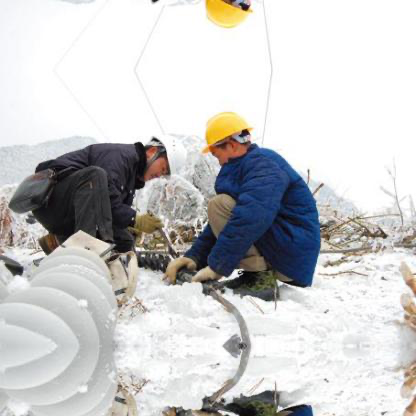
Objects in the image:
label: helmet
label: helmet
label: helmet